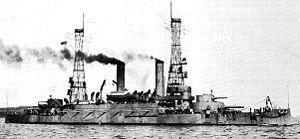
L’USS Kearsarge (BB-5) est un cuirassé Pré-Dreadnought de l'US Navy de classe Kearsarge construit à partir de 1896 par Newport News Shipbuilding en Virginie et mise en service en 1900. Il est nommé d'après le sloop de guerre USS Kearsarge. Sa quille est posée aux chantiers Newport News Shipbuilding de Virginie, le 30 juin 1896. Le navire est lancé le 24 mars 1898, parrainé par l'épouse du vice-amiral Herbert Winslow. Il entre en service le 20 février 1900.